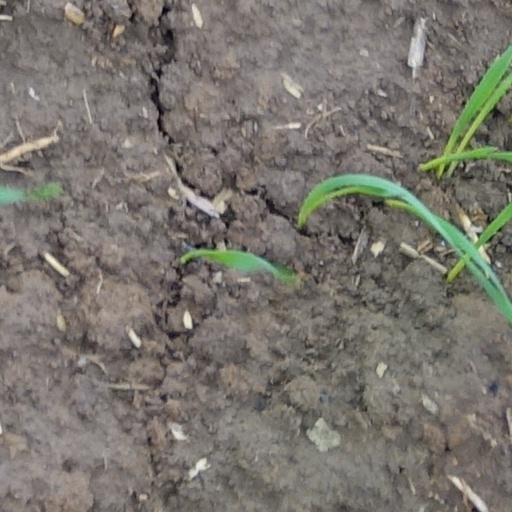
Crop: wheat